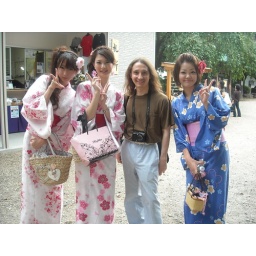
A thorn amongst the roses - Sergei with beautiful Japanese girls in kimono